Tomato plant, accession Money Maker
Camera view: horizontal (90 deg, fisheye); turntable rotation: 330 degrees
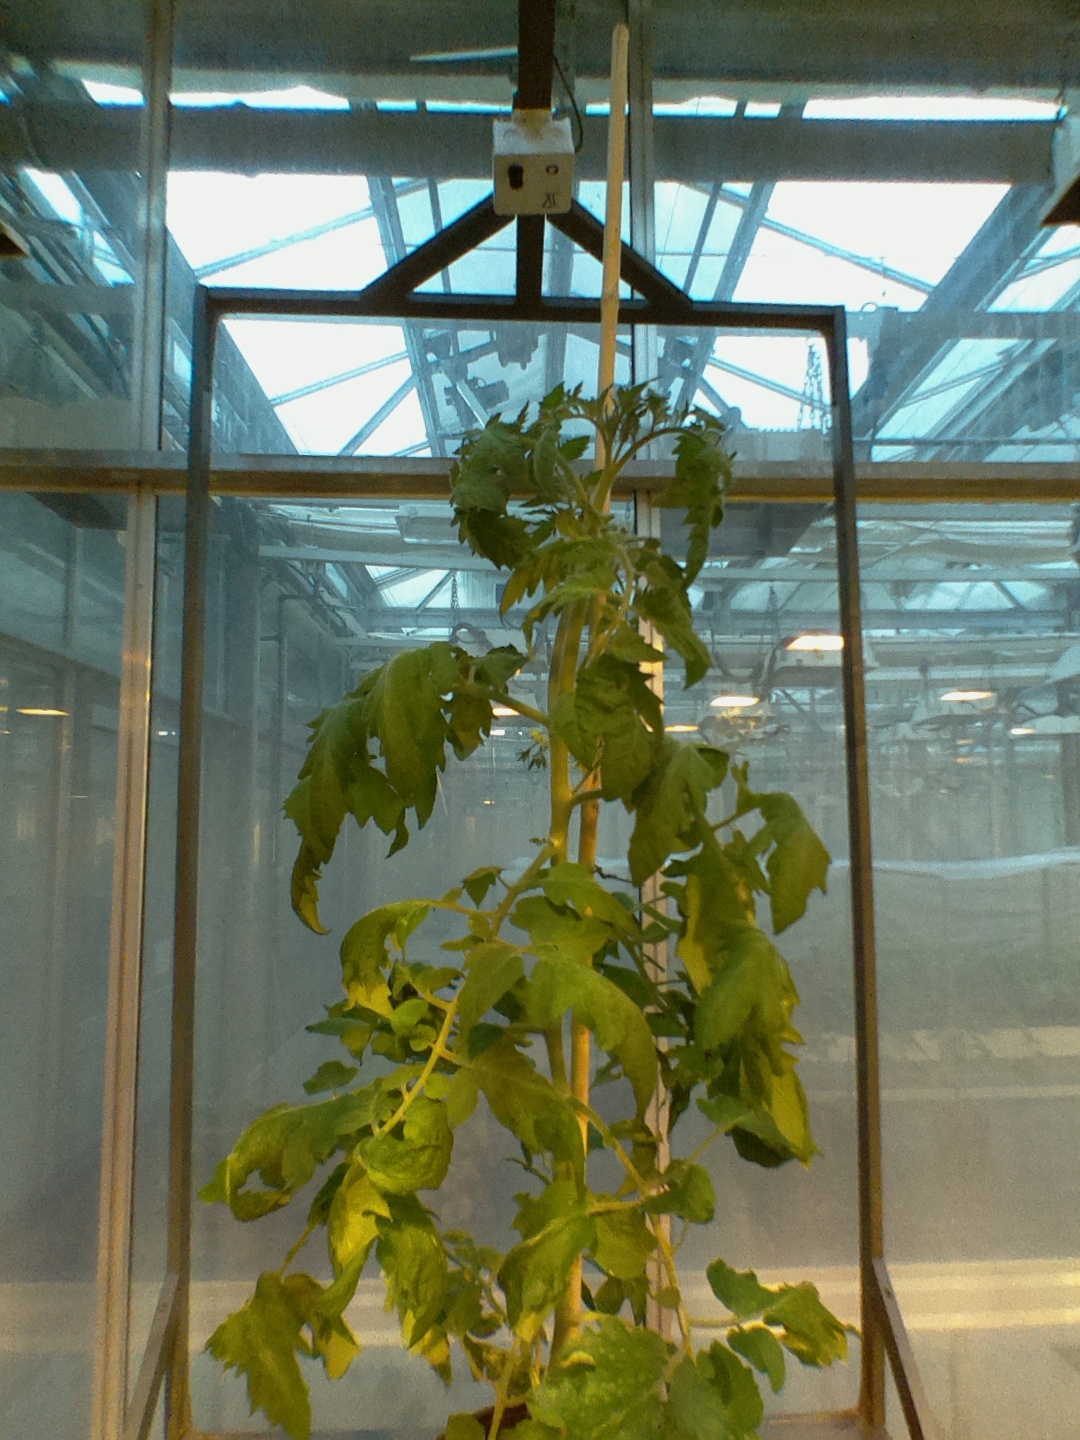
BBCH growth stage 65: Full flowering, 50%-60% of flowers open, first petals falling